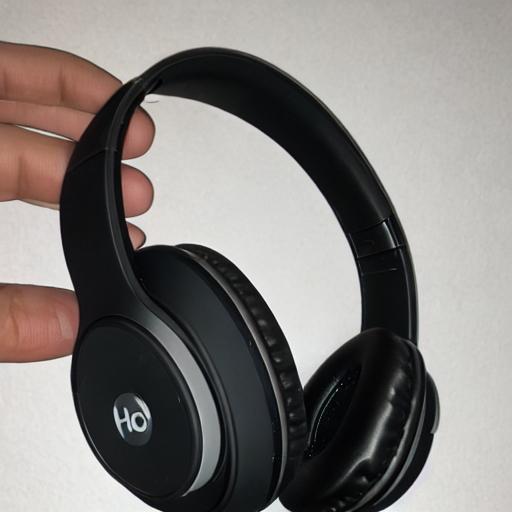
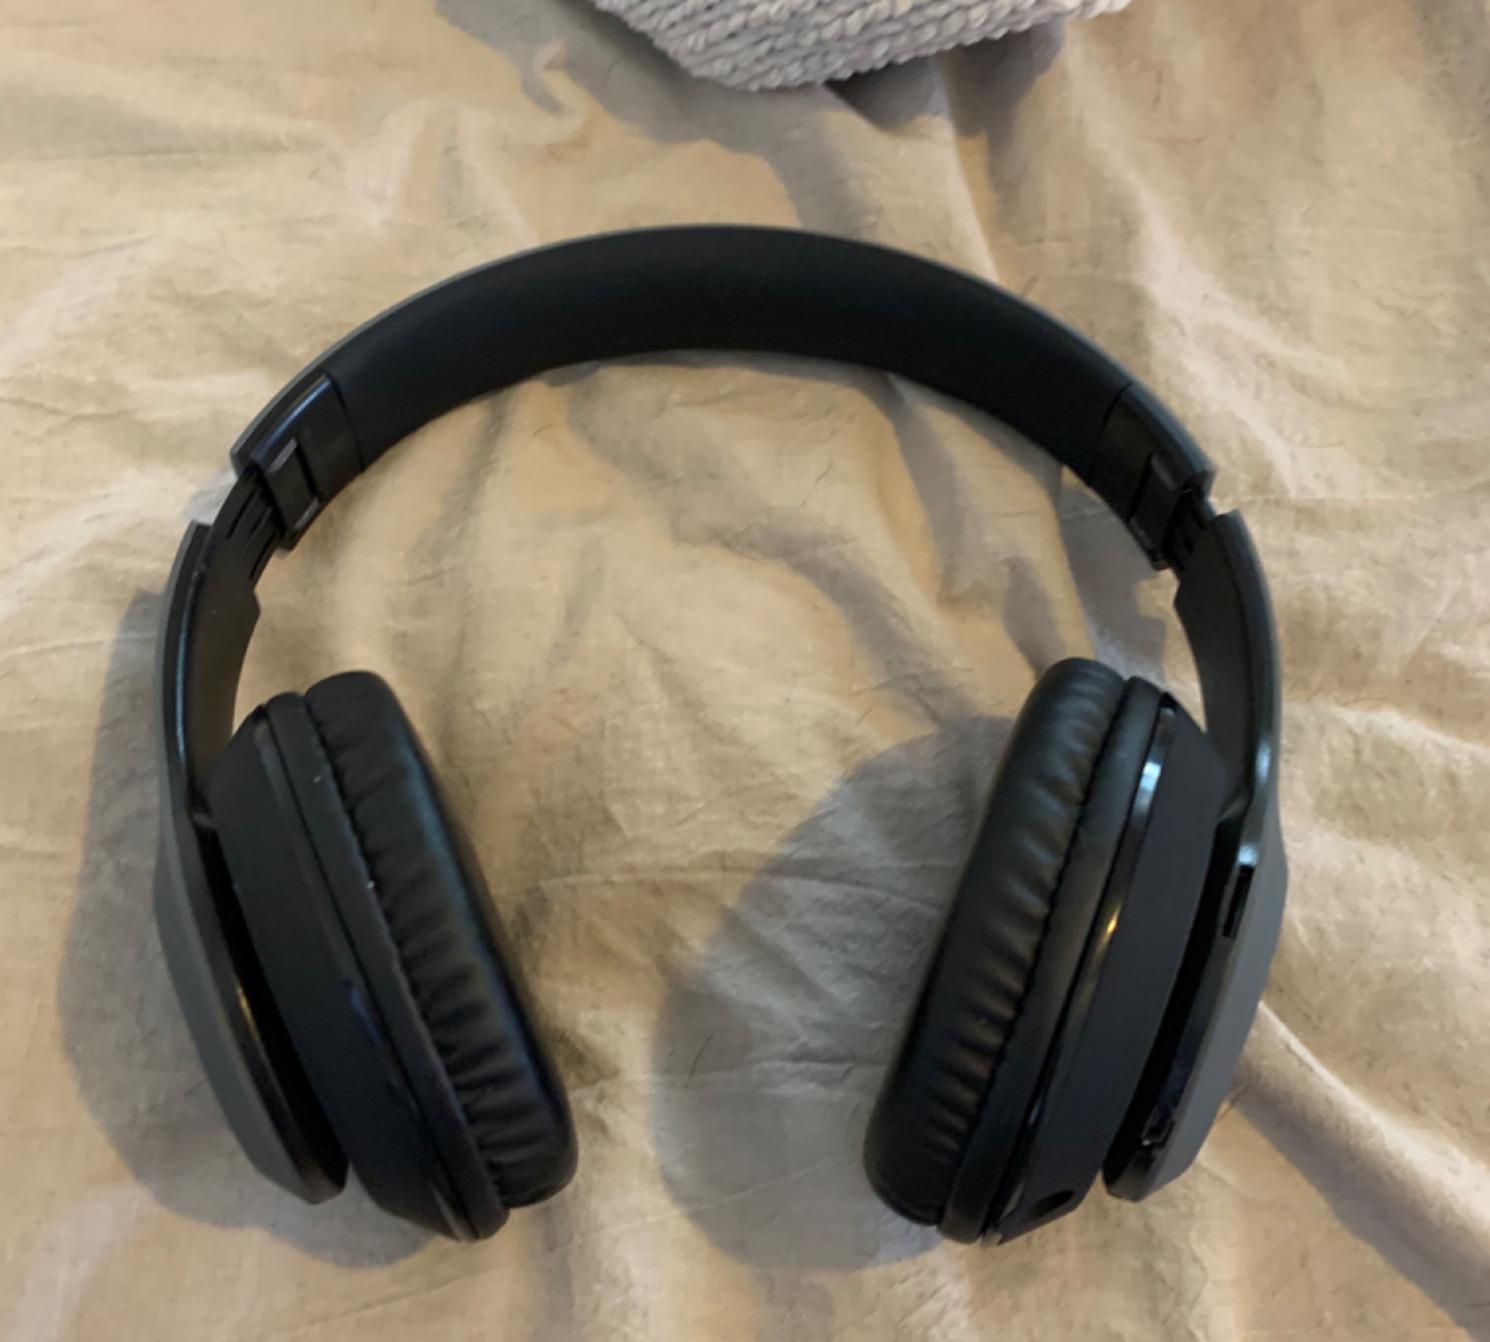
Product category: headphones
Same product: no